T. B. Radhakrishnan

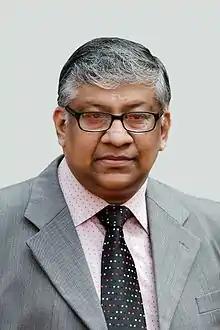

Thottathil Bhaskaran Nair Radhakrishnan (29 April 1959 – 3 April 2023) was an Indian judge. He was chief justice of four high courts of India (Calcutta, Telangana, Hyderabad and Chhattisgarh) and judge of Kerala High Court.